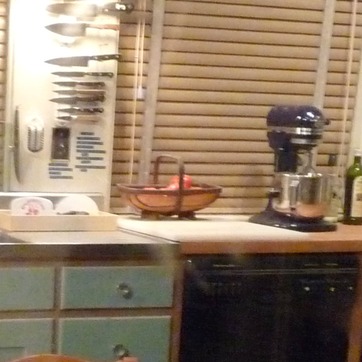
Material: food